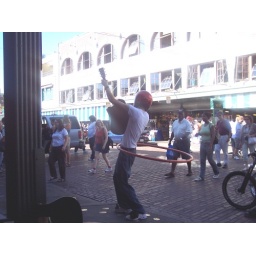
a street performer at the market in seattle. He was hullahooping!! and balancing his guitar on his helmet.